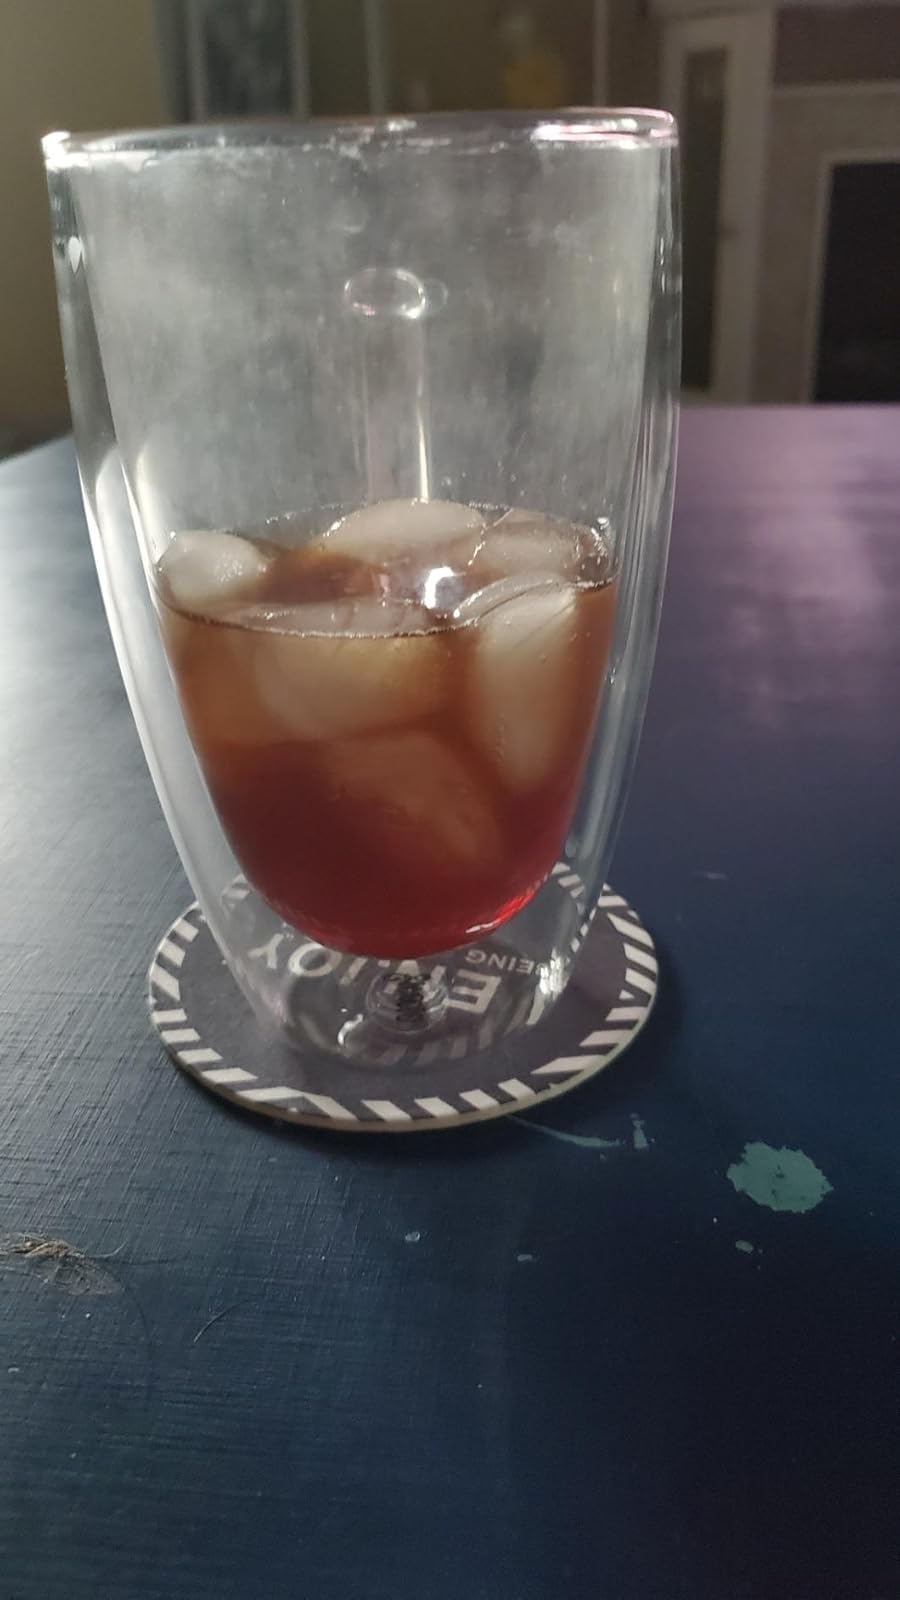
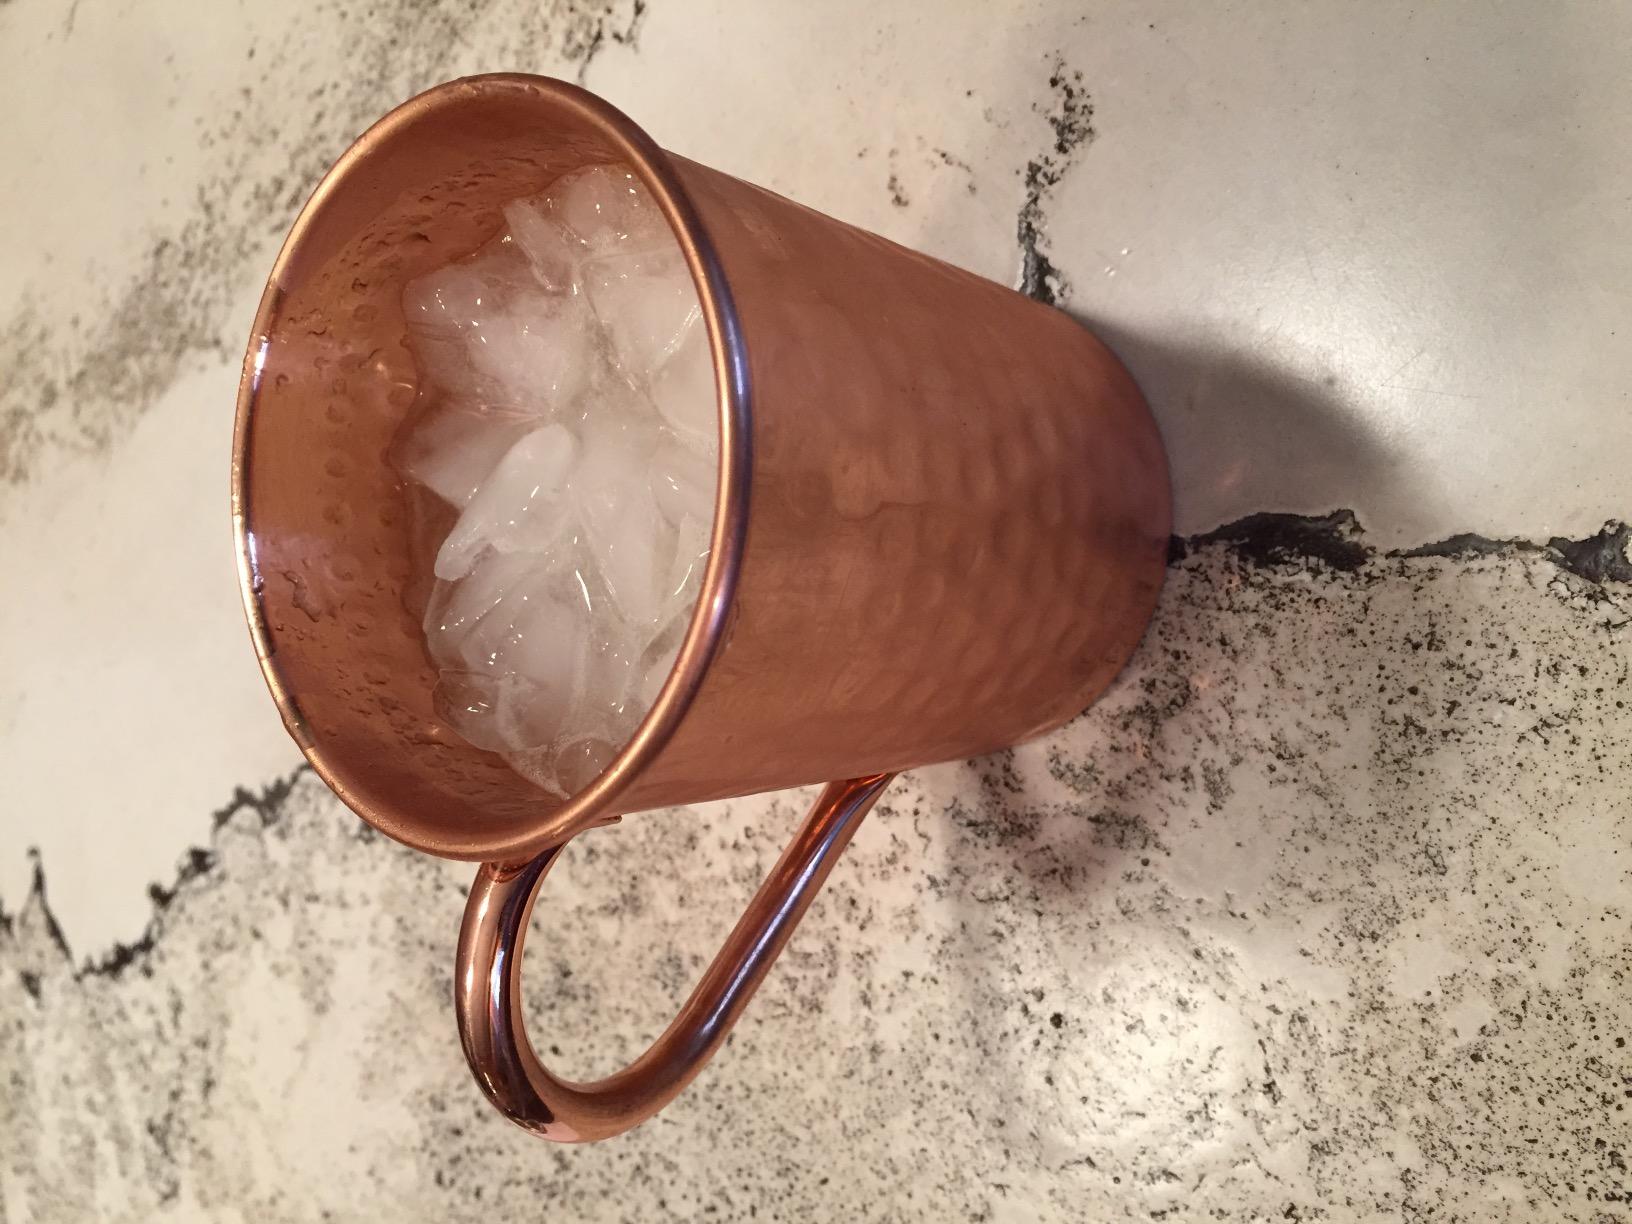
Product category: items_mug
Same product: no